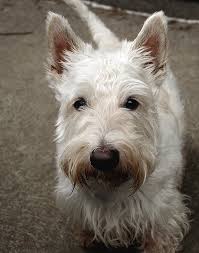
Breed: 206-n000037-Scotch_terrier